Fukagawa-Rumoi Expressway

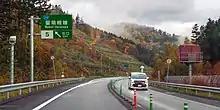
The Fukagawa-Rumoi Expressway at Rumoi-Horonuka Interchange

The first section of the Fukagawa-Rumoi Expressway to open was a section between its eastern terminus at Fukagawa Junction on the Dō-Ō Expressway to Fukagawa-nishi Interchange on 11 April 1998. The expressway was completed with the extension of its route west from Rumoi-Owada Interchange to Rumoi Interchange on 28 March 2020.